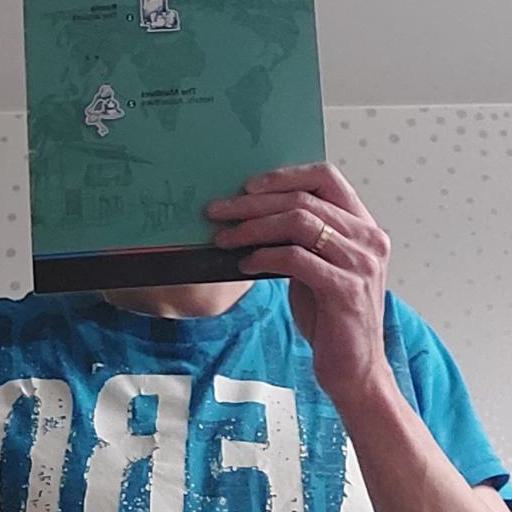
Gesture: no_gesture